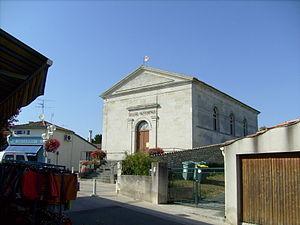
Temple protestant de Meschers
Meschers-sur-Gironde est une commune du Sud-Ouest de la France, située dans le département de la Charente-Maritime. Ses habitants sont appelés les Michelais et les Michelaises.